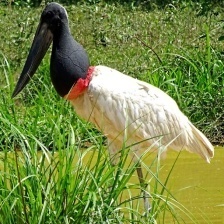
Species: JABIRU
Scientific name: JABIRU MYCTERIA
ImageNet parent category: white_stork